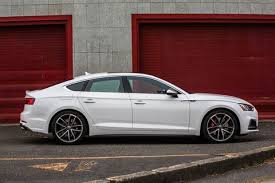
Label: noambulance